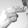
ASL letter: H